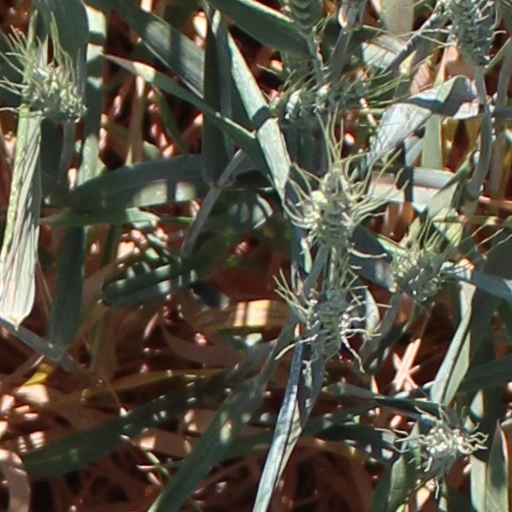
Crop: wheat